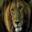
Label: lion